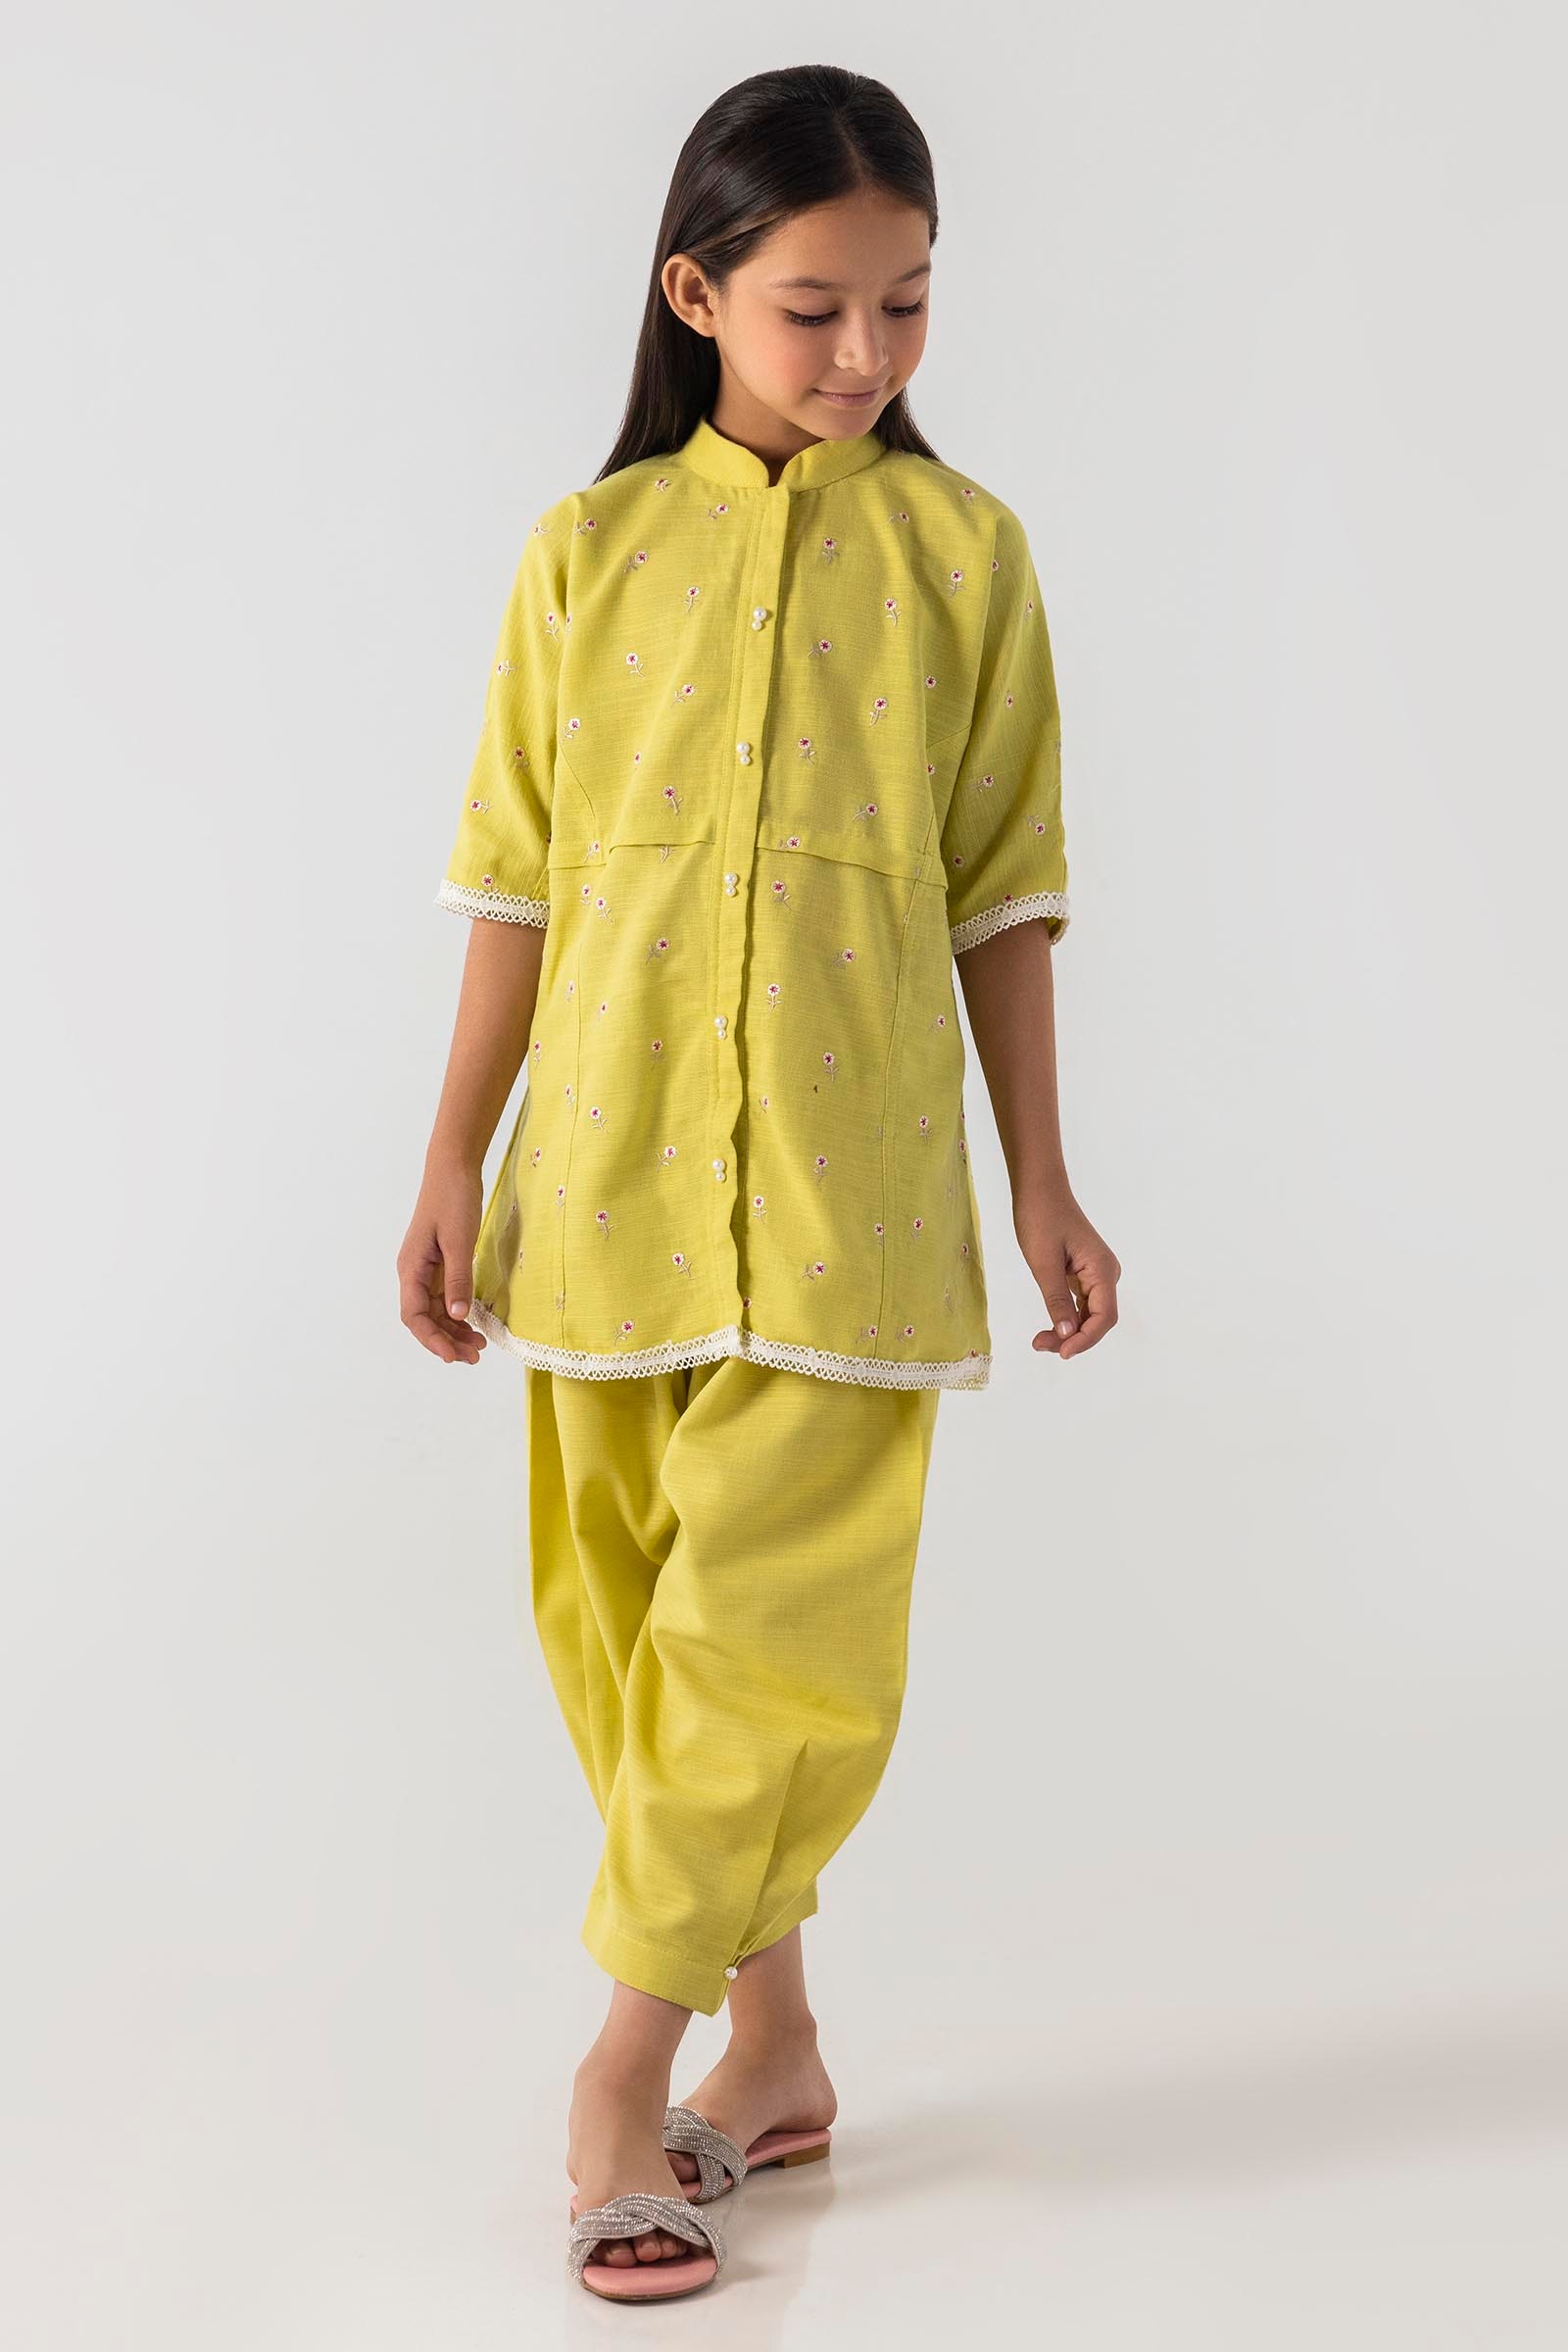
yellow kashmiri top